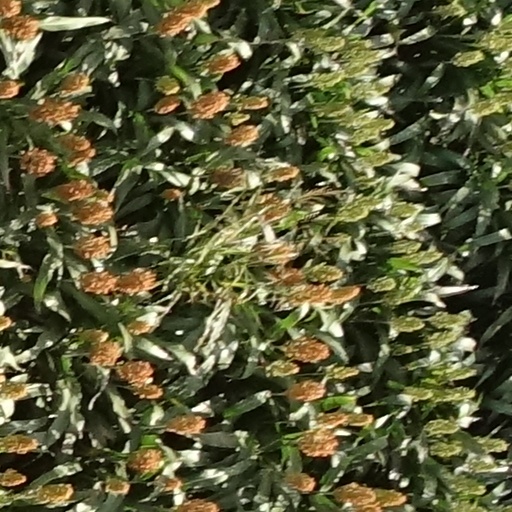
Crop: sorghum